Rosa Tamarkina

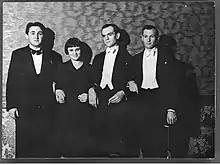
Rosa Tamarkina with Jakov Zak, Witold Małcużyński and Lance Dossor. Warsaw, February 1937

Rosa Vladimirovna Tamarkina (23 March 19205 August 1950) was a Soviet pianist who won second prize in the III International Chopin Piano Competition in Warsaw (1937).